Wulfstan (died 1023)

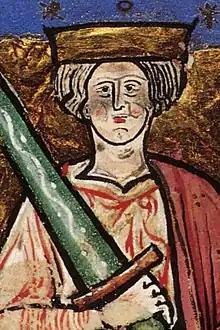
Æthelred II of England from the "Chronicle of Abingdon"

Wulfstan was very involved in the reform of the English church, and was concerned with improving both the quality of Christian faith and the quality of ecclesiastical administration in his dioceses (especially York, a relatively impoverished diocese at this time). Towards the end of his episcopate in York, he established a small monastery in Gloucester, which had to be re-established in 1058 after being burned. In addition to his religious and literary career, Wulfstan enjoyed a lengthy and fruitful career as one of England's foremost statesmen. Under both Æthelred II and Cnut, Wulfstan was primarily responsible for the drafting of English law codes relating to both secular and ecclesiastical affairs, and seems to have held a prominent and influential position at court. He drew up the laws that Æthelred issued at Enham in 1008, which dealt with the cult of St Edward the Martyr, the raising and equipping of ships and ship's crews, the payment of tithes, and a ban on the export of (Christian) slaves from the kingdom. Pushing for religious, social, political, and moral reforms, Wulfstan "wrote legislation to reassert the laws of earlier Anglo-Saxon kings and bring order to a country that had been unsettled by war and influx of Scandinavians."